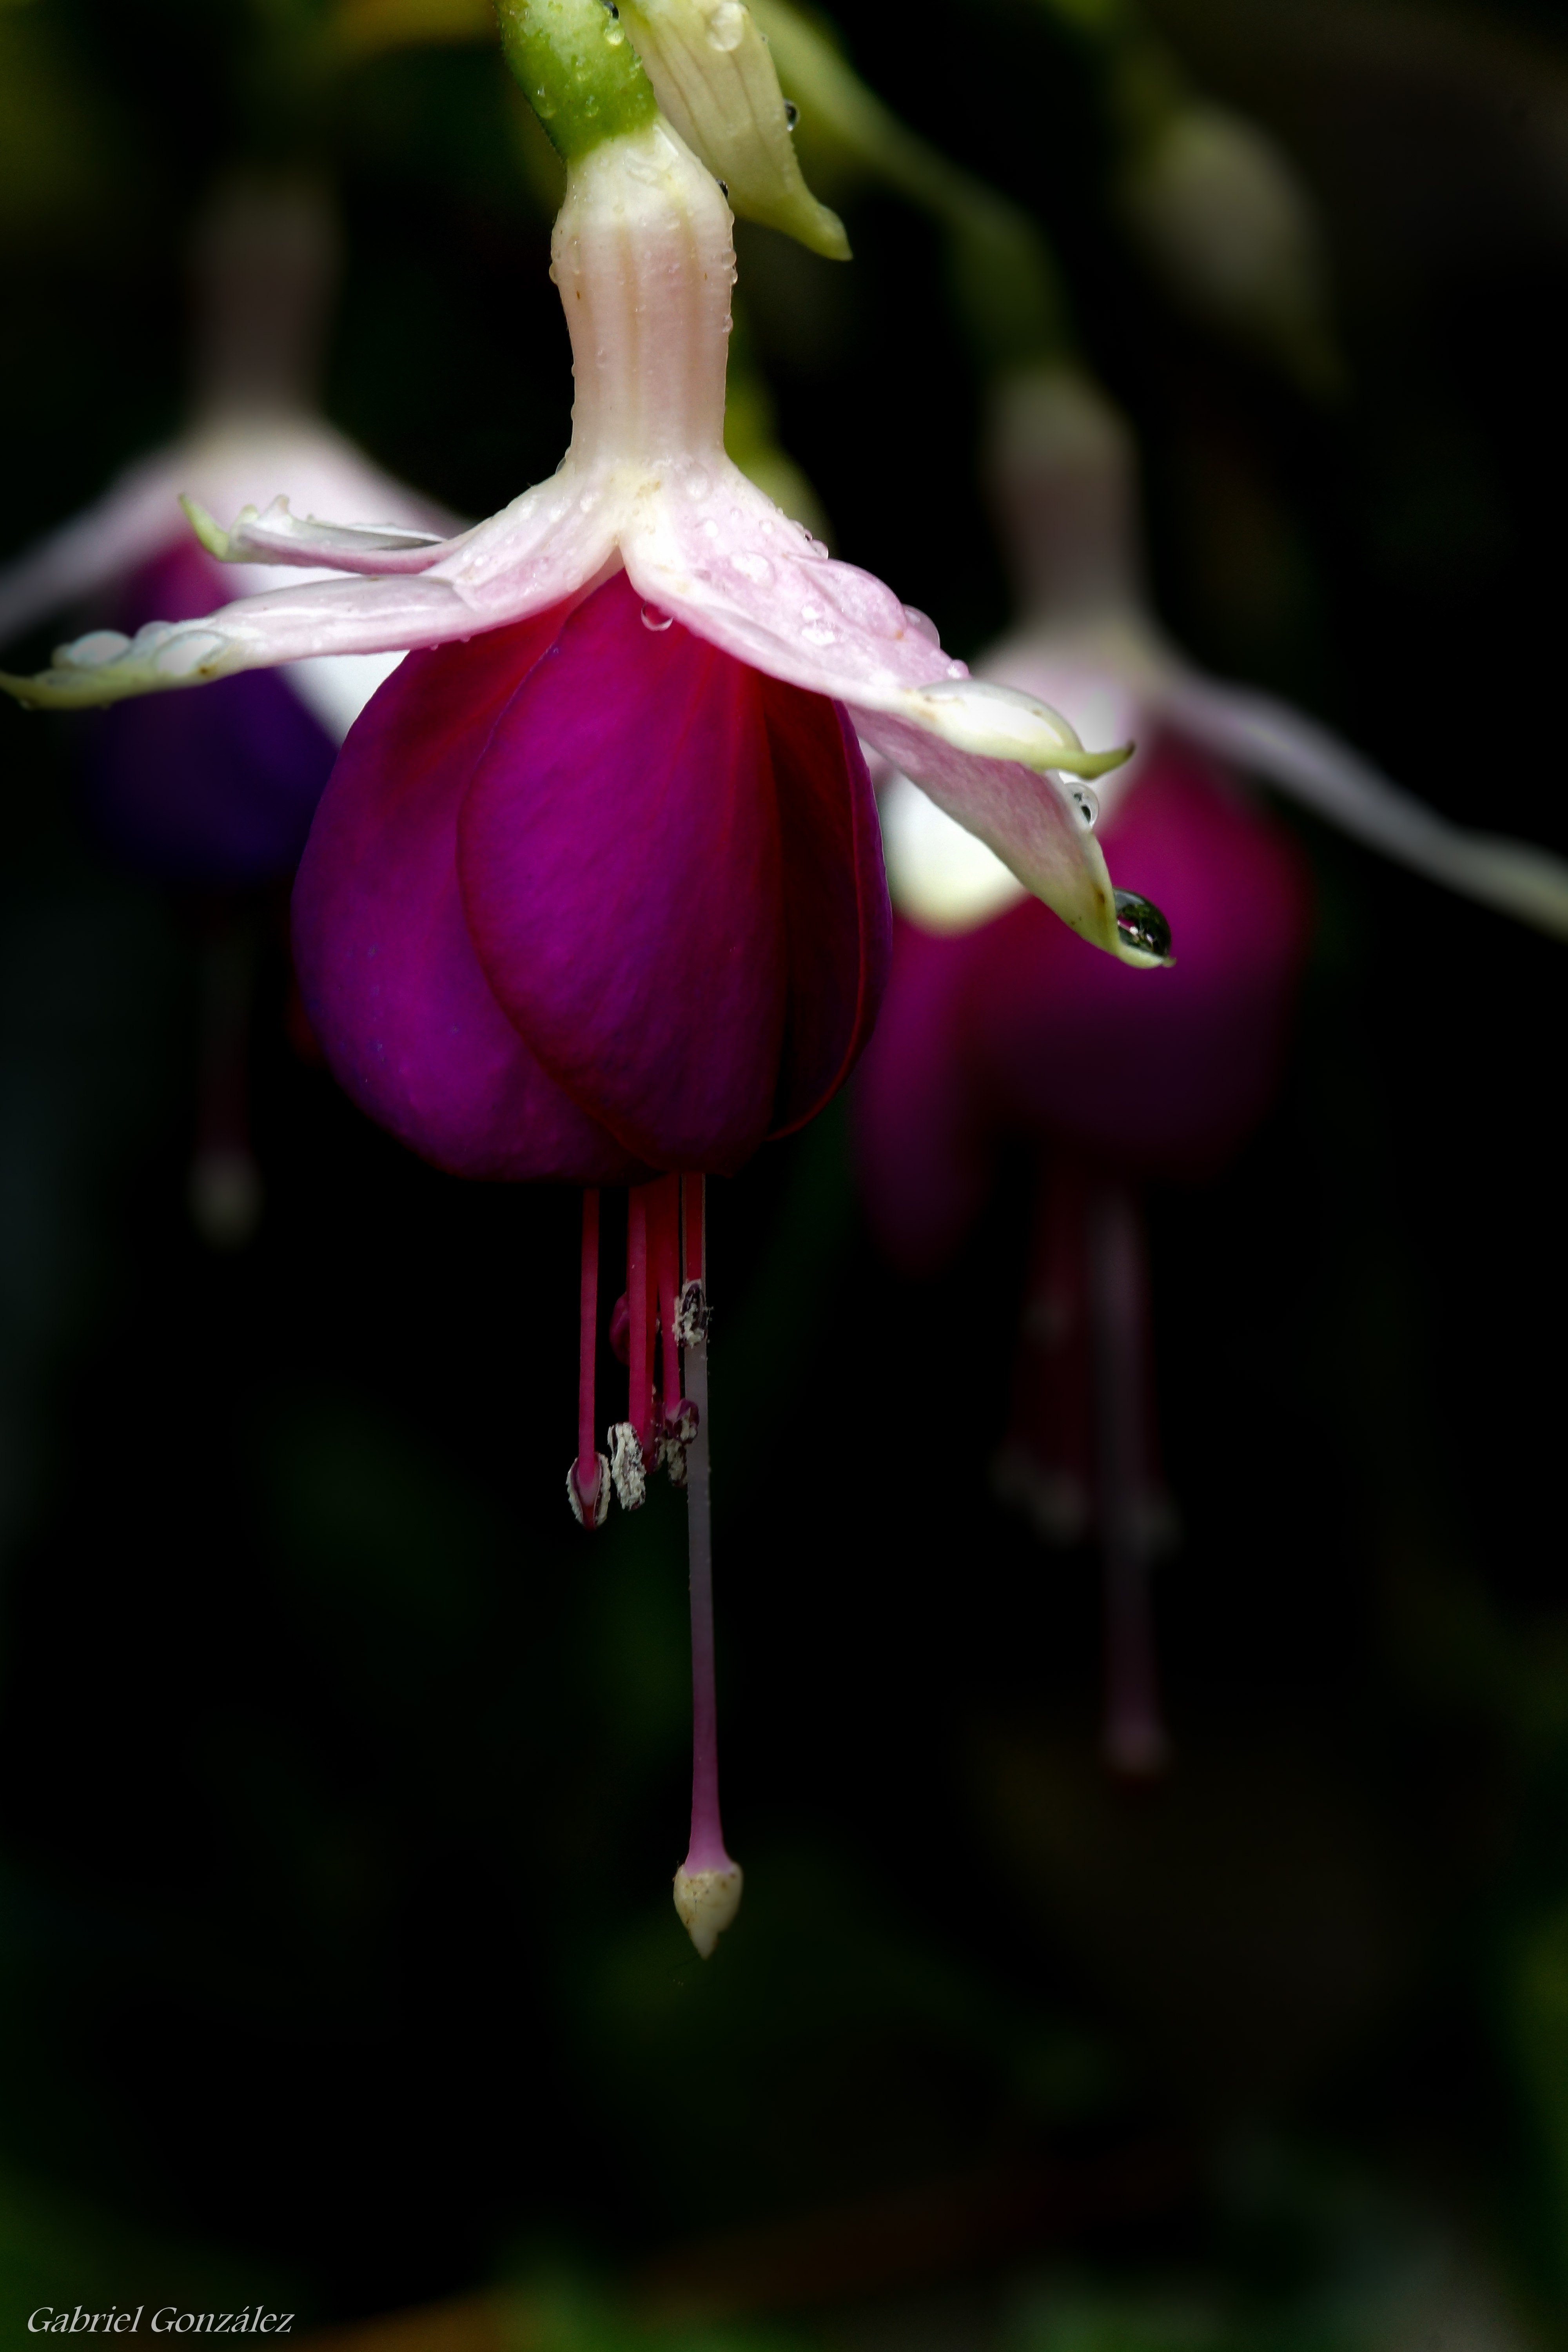
nature, blossom, plant, flower, petal, photo, green, macro, botany, pink, flora, flowers, fuchsia, naturaleza, flores, a77, g, ggl1, gaby1, xovesphoto, sonya77, gphoto, xelodegalicia, sonya77v, tamron180mmmacro, macro photography, gabrielcoru a, flowering plant, plant stem, land plant